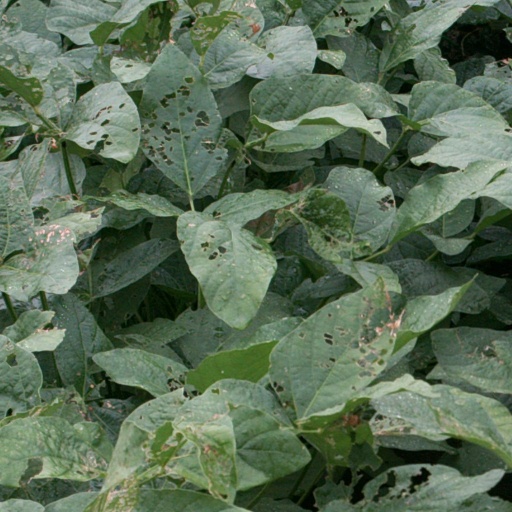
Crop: soybean